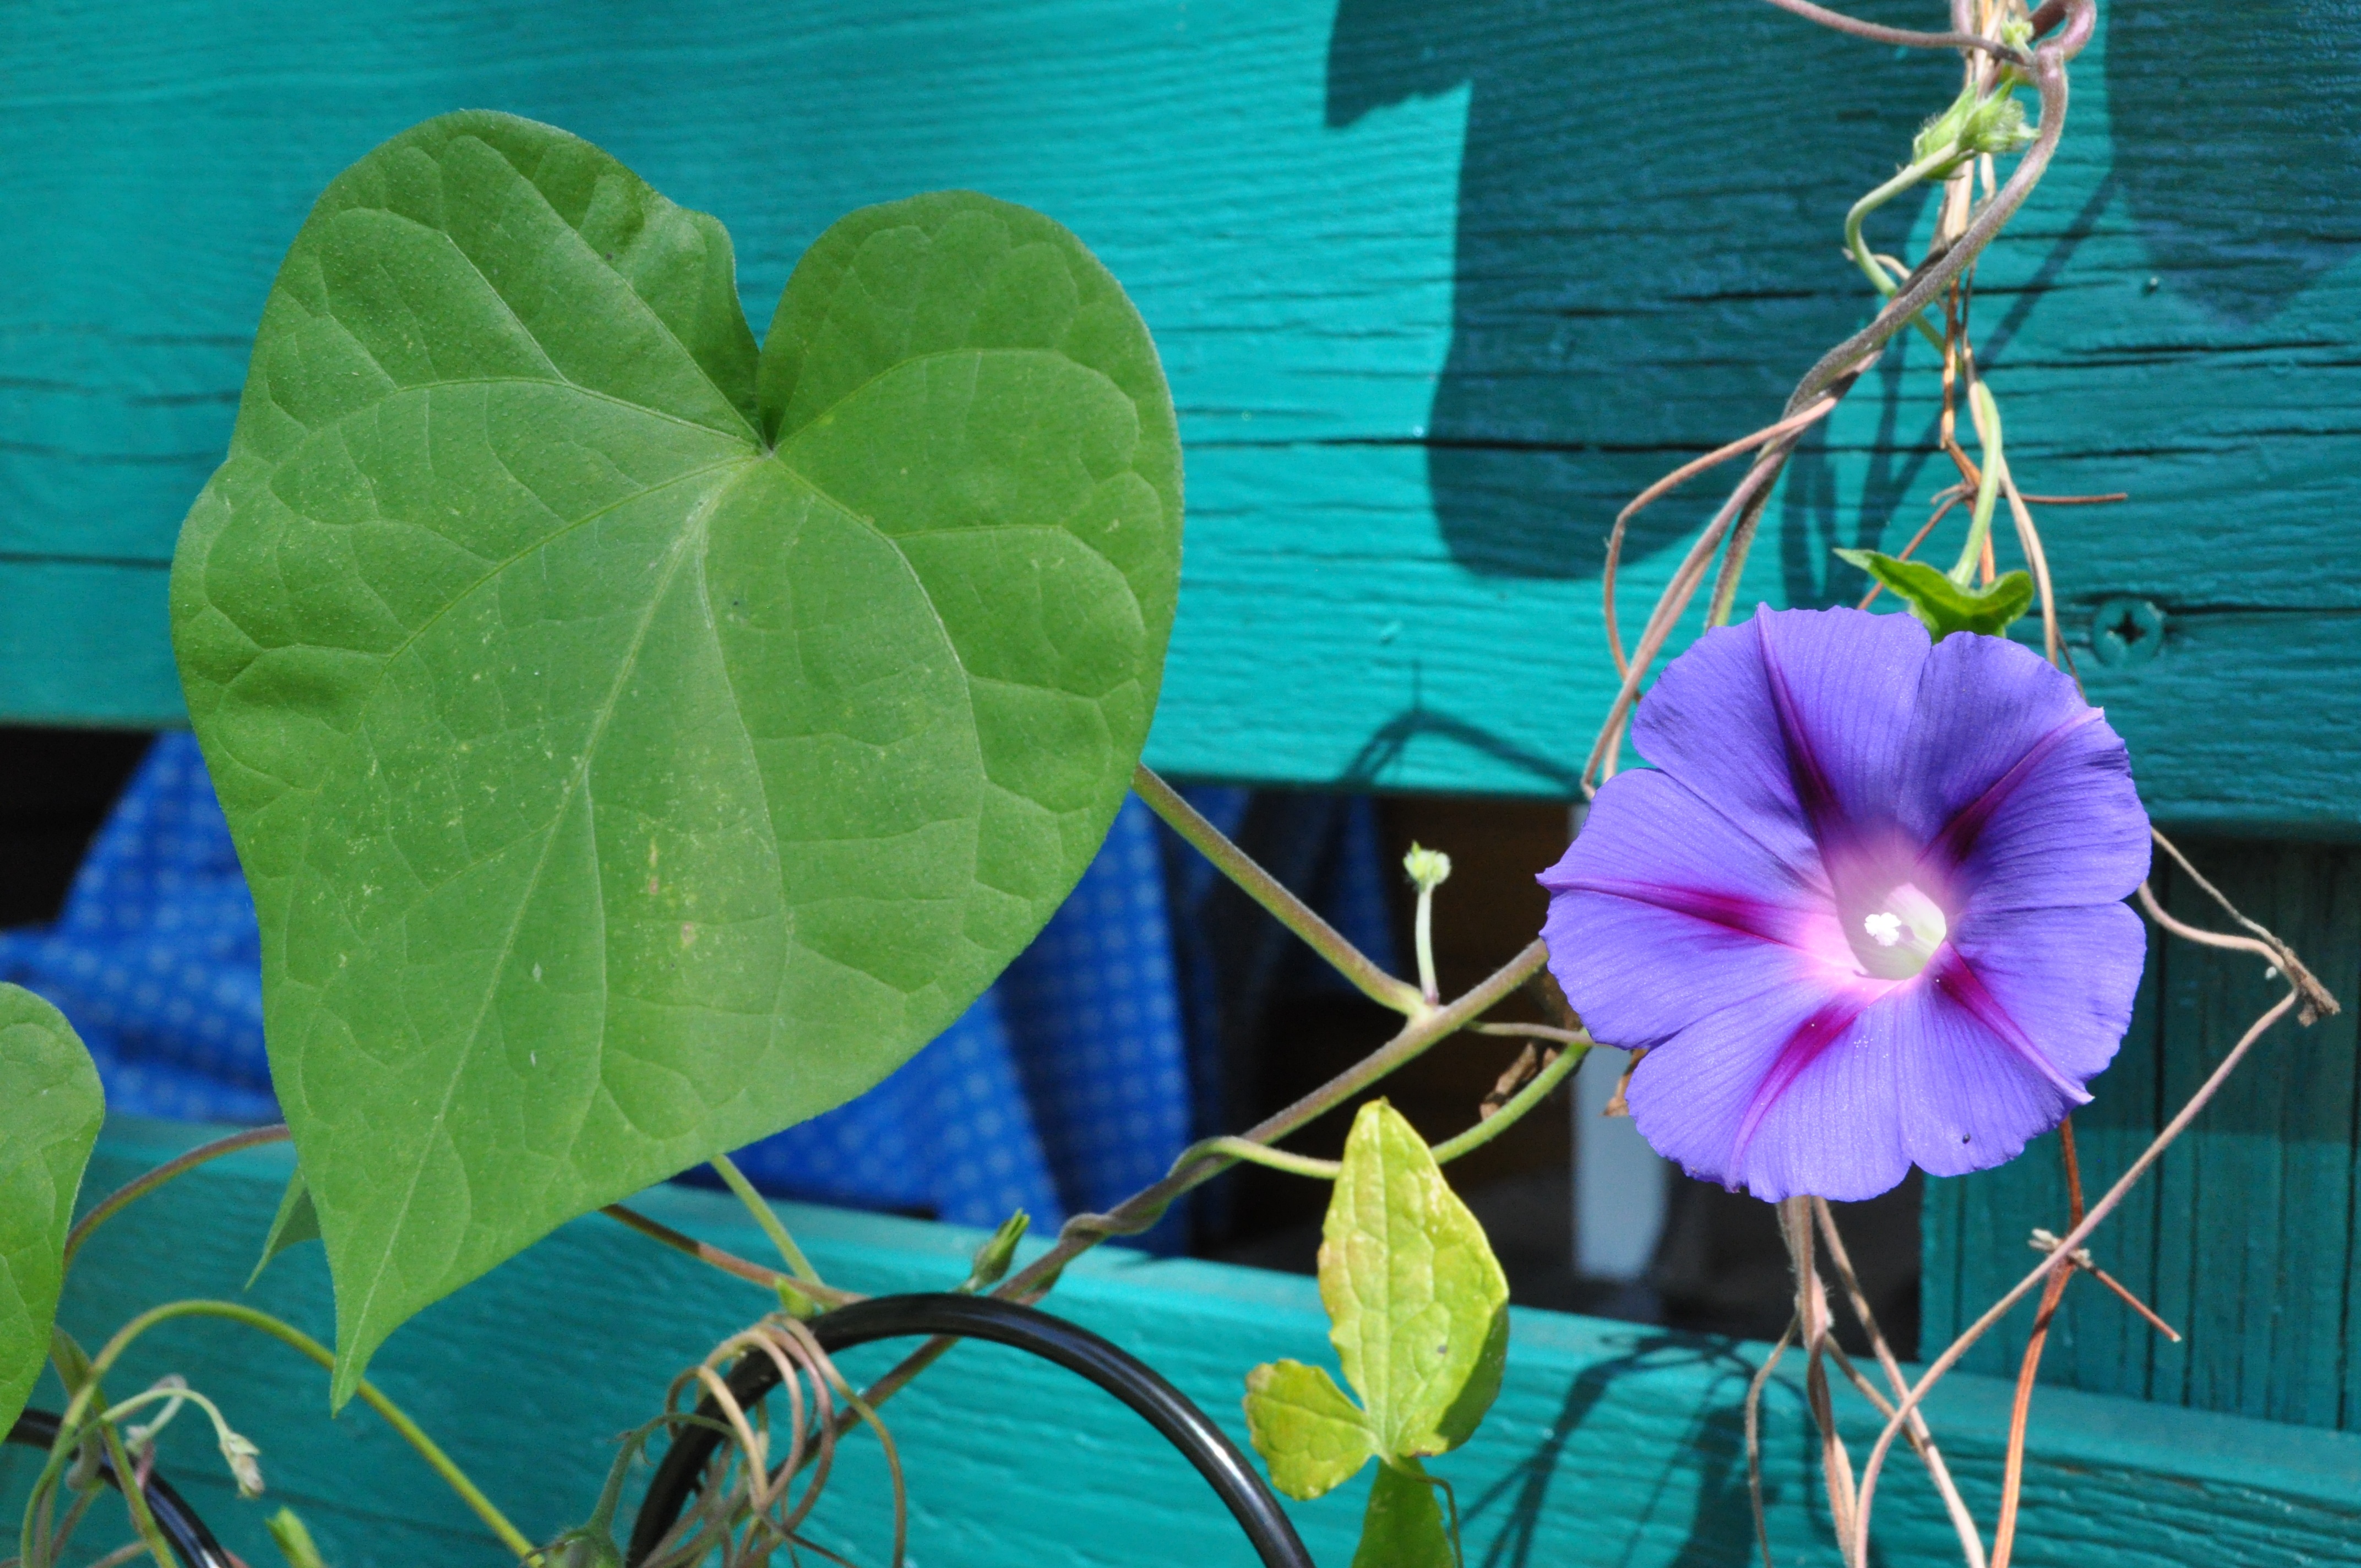
nature, blossom, plant, leaf, flower, petal, bloom, summer, green, color, botany, blue, climber, colorful, garden, flora, sunny, decorative, violet, macro photography, inflorescence, garden plant, flowering plant, vetch, land plant